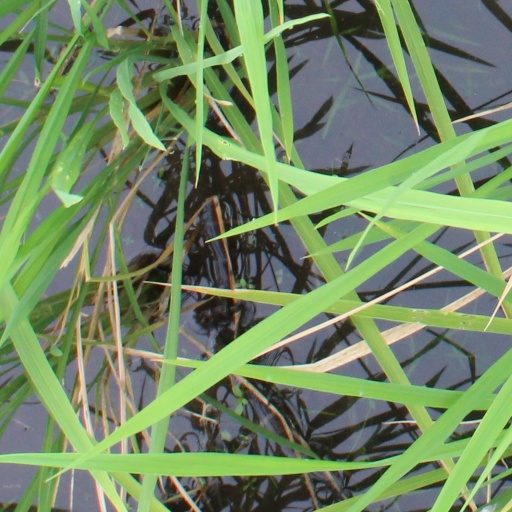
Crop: rice